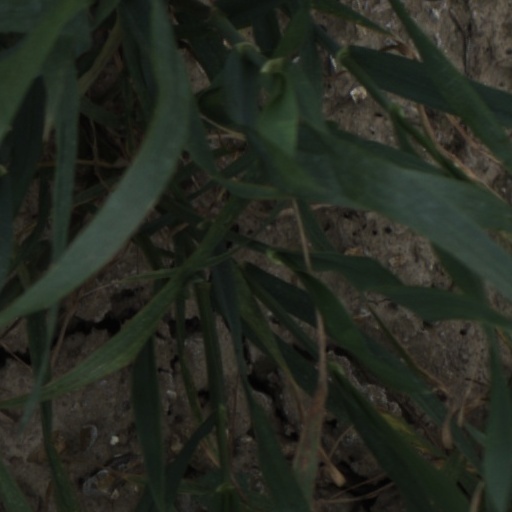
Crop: wheat